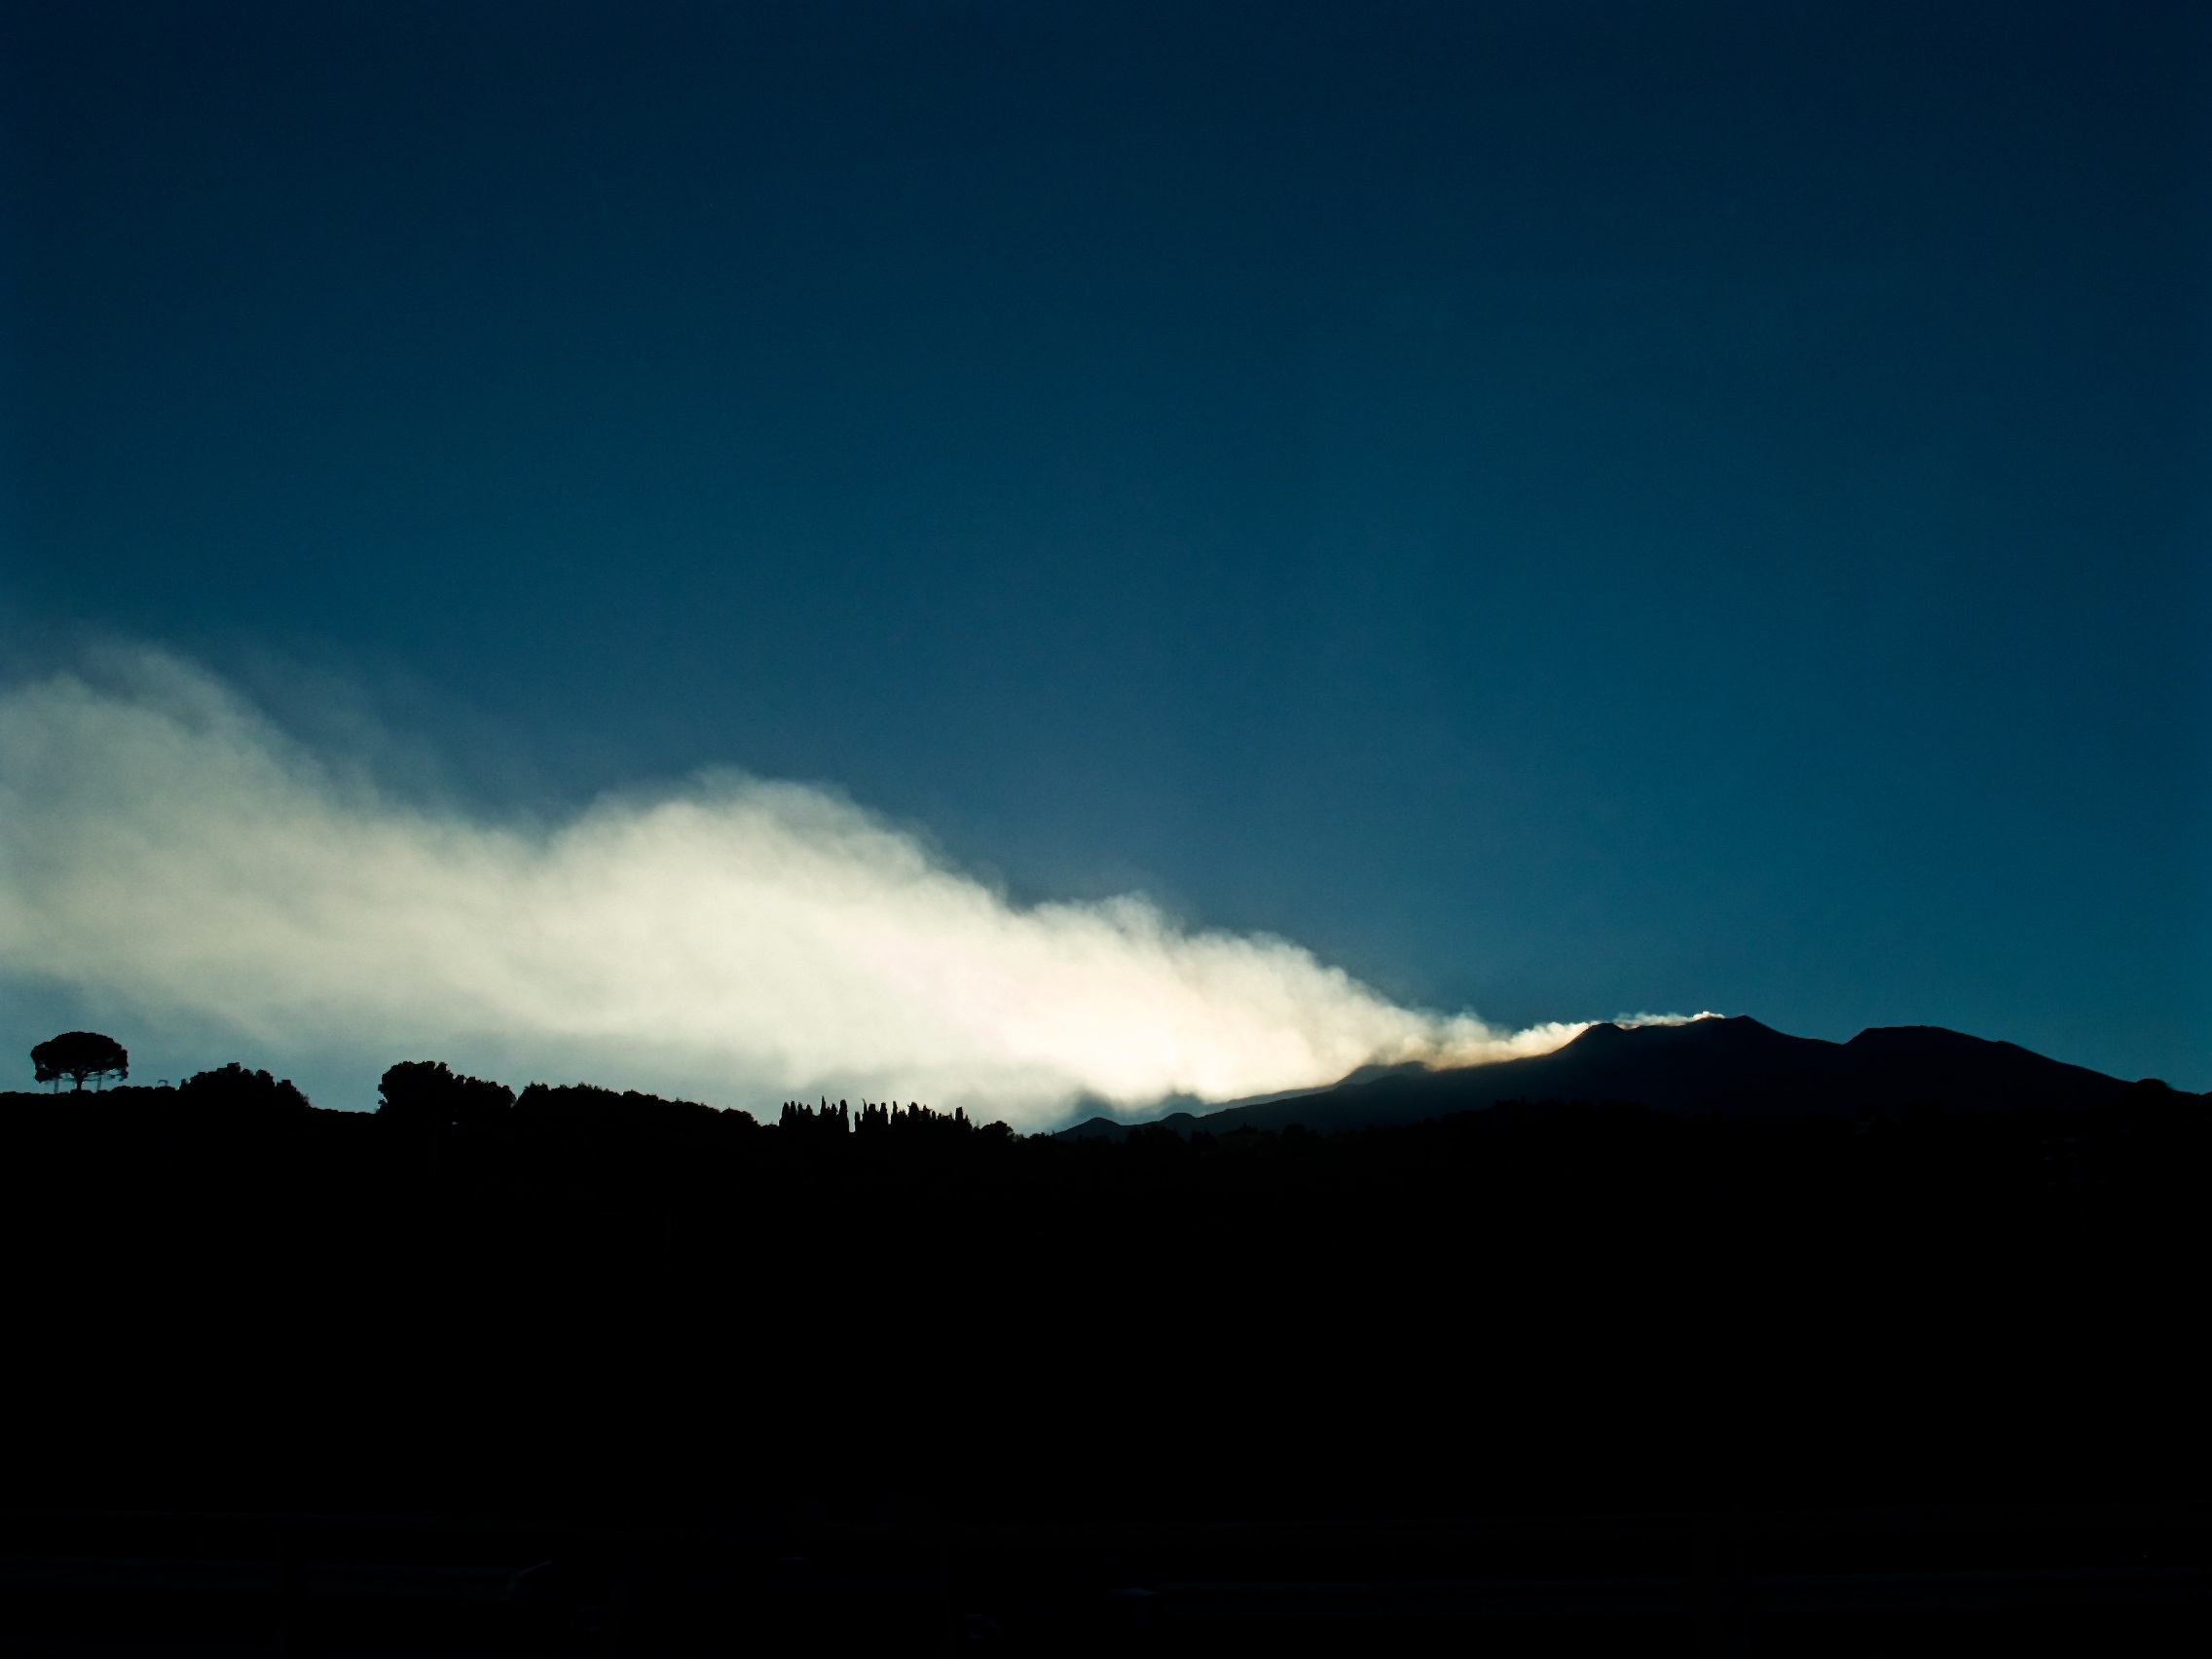
horizon, mountain, cloud, sky, dawn, atmosphere, dusk, weather, darkness, meteorological phenomenon, atmospheric phenomenon, mountainous landforms, geological phenomenon